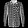
Label: Shirt